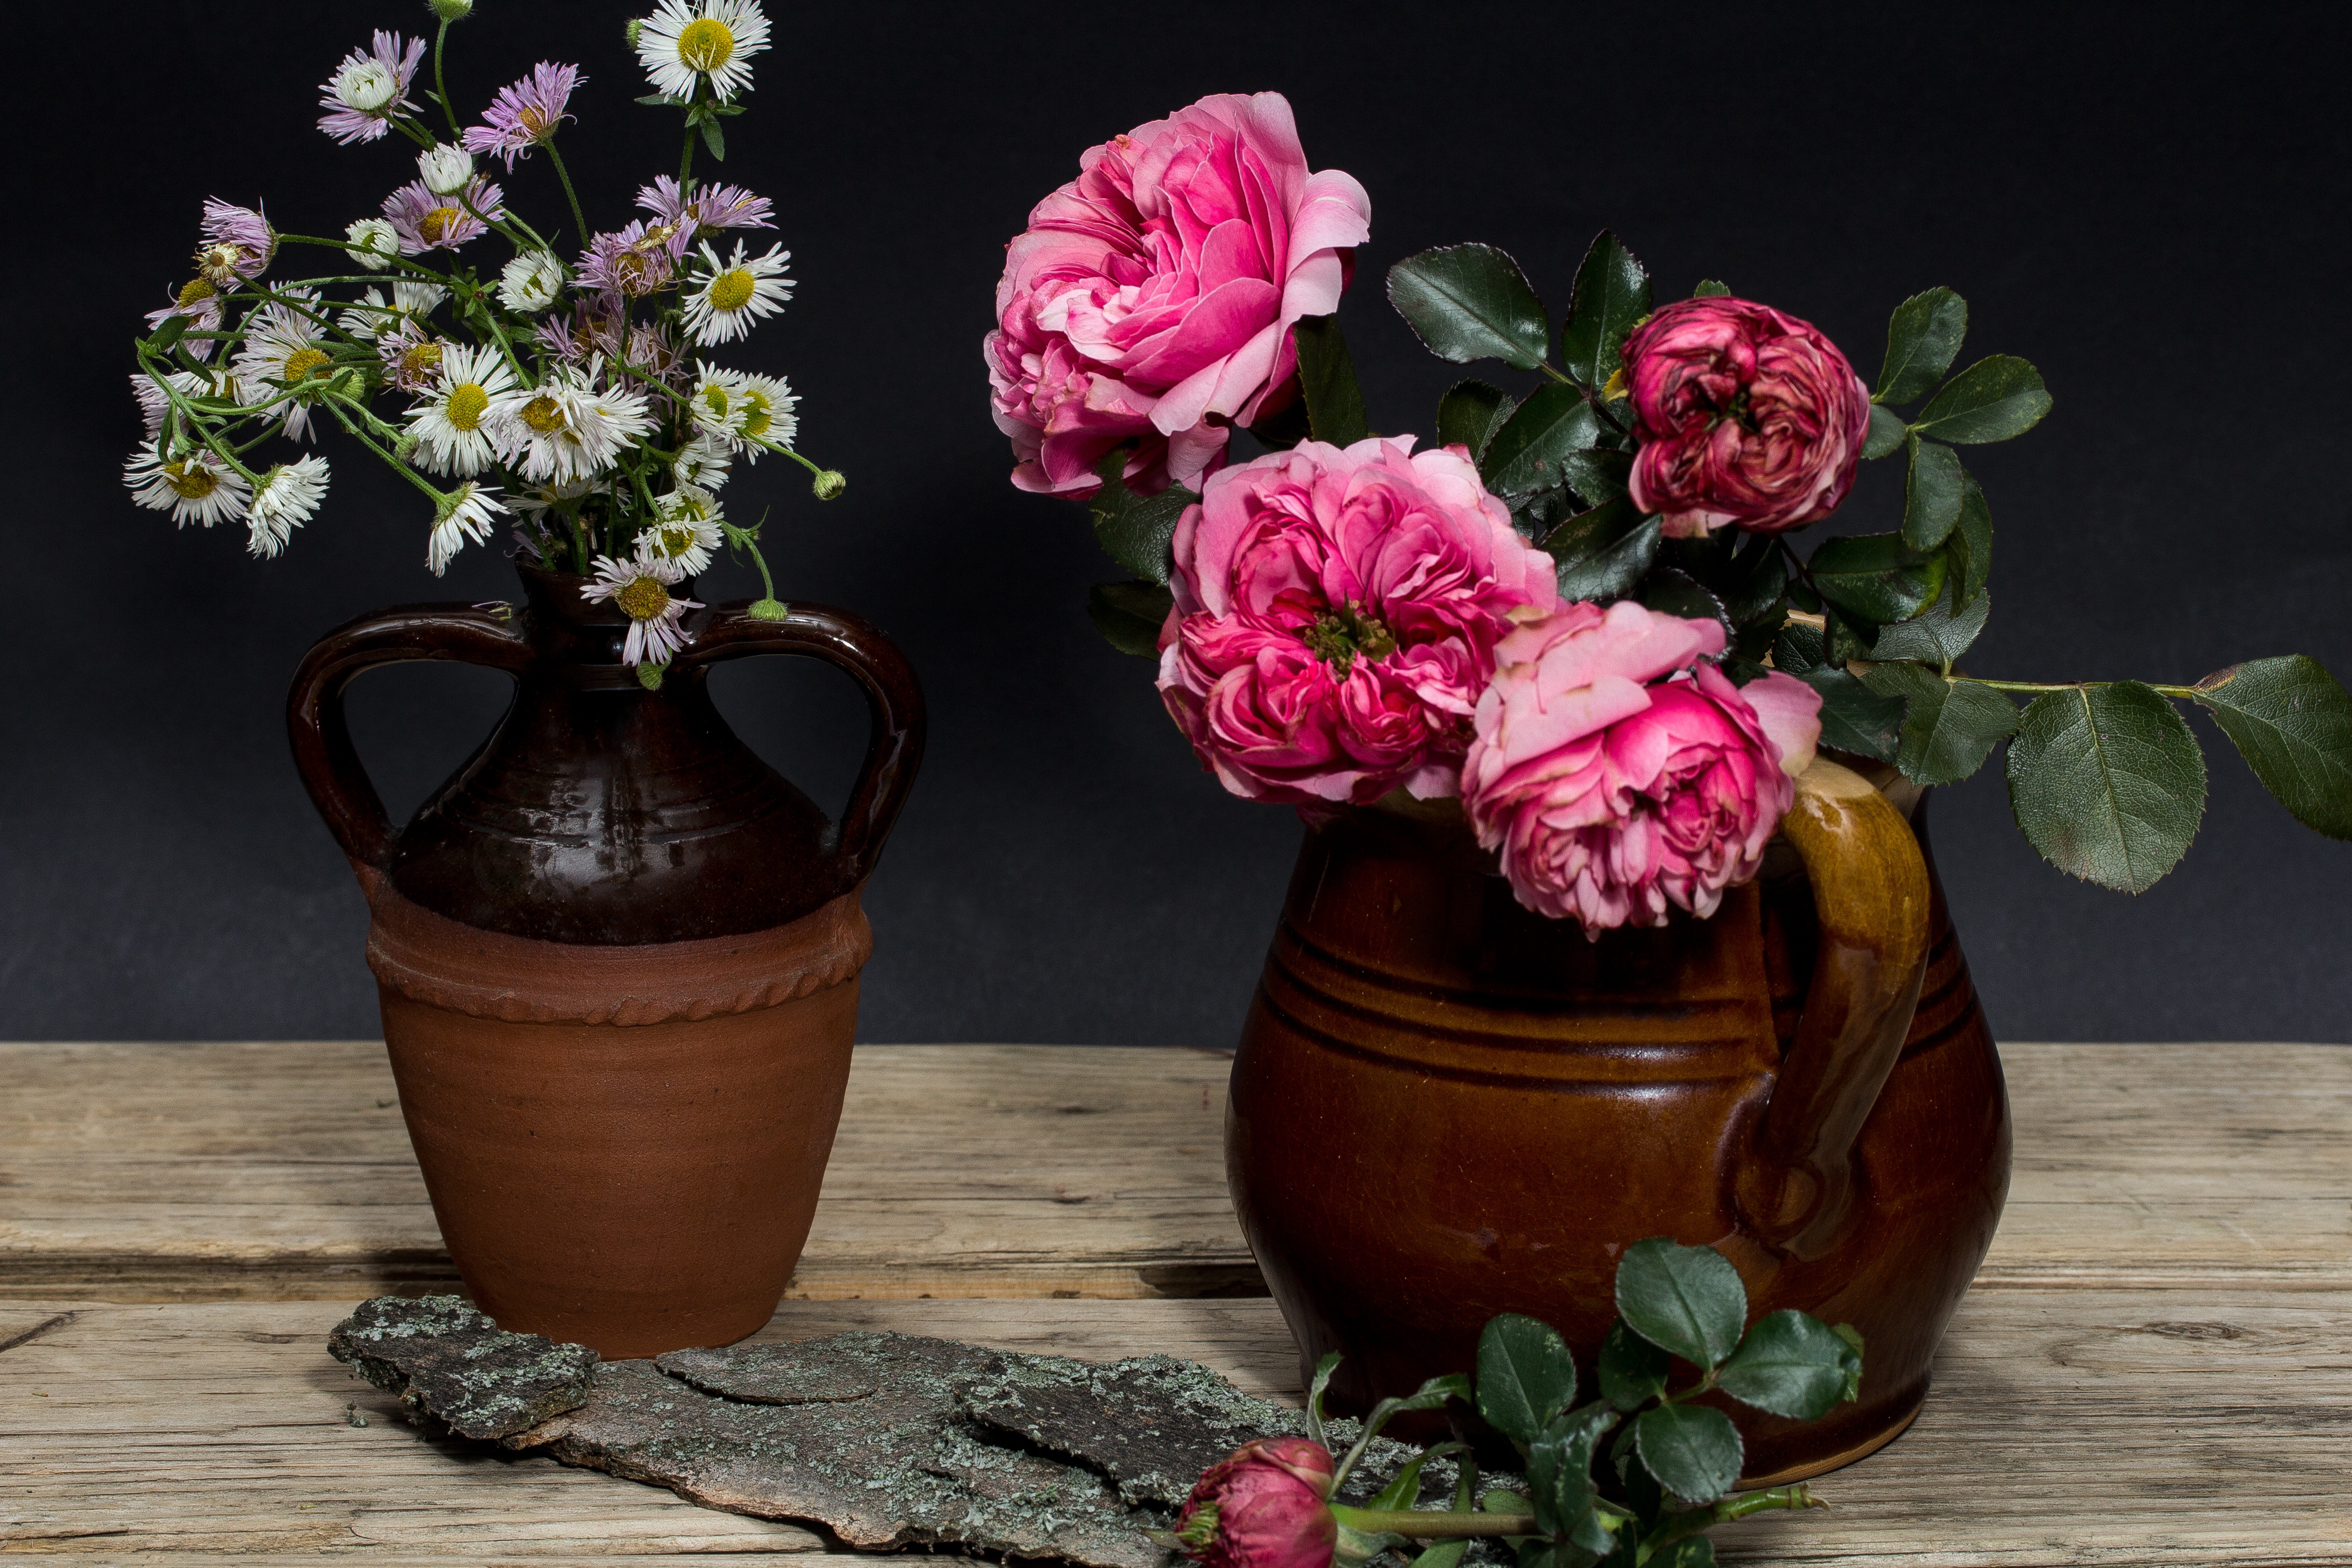
plant, wood, flower, jar, still life, painting, flowers, roses, flowerpot, floristry, flowering plant, flower bouquet, floral design, land plant, flower arranging